Torra di Mortella

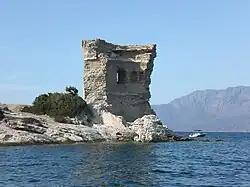

The Tower of Mortella is a ruined Genoese tower on Corsica, located on the coast near Punta Mortella (Myrtle Point) in the commune of Saint-Florent, Haute-Corse. It was a progenitor of the numerous Martello towers the British built in the 19th century throughout their empire.